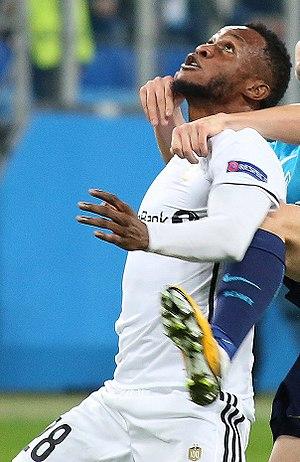
Samuel Adegbenro, né le 3 décembre 1995 à Osogbo au Nigeria, est un footballeur nigérian qui évolue au poste d'ailier gauche au Rosenborg BK.